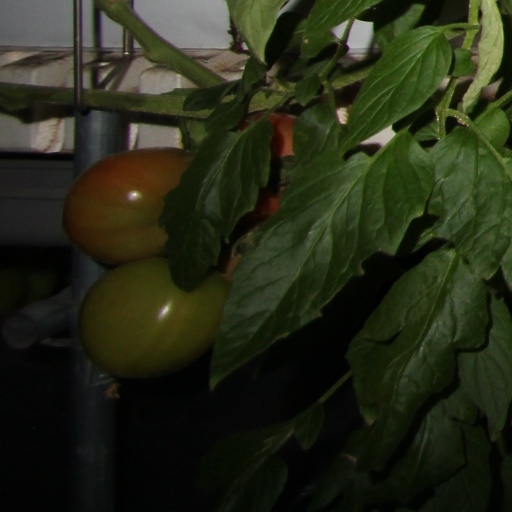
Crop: tomato